St George's Church, Kokshetau

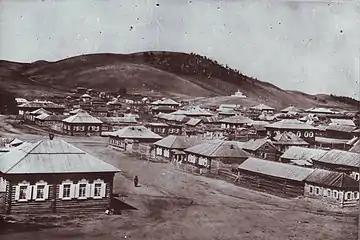
View of the chapel and Bukpa Hill, 1880

The St. George's Church Kokshetau (or "Georgyevskaya tserkov") was a Russian Orthodox church dedicated to the Saint George. It was located on the north-eastern slope of Bukpa Hill in Kokshetau, the capital of Akmola Region in the northern part of Kazakhstan.